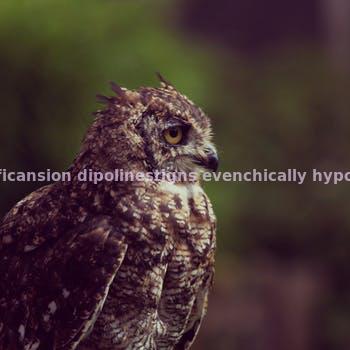
Label: Watermark